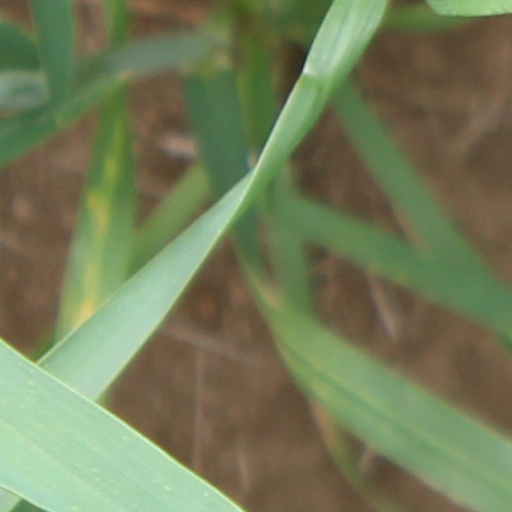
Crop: wheat